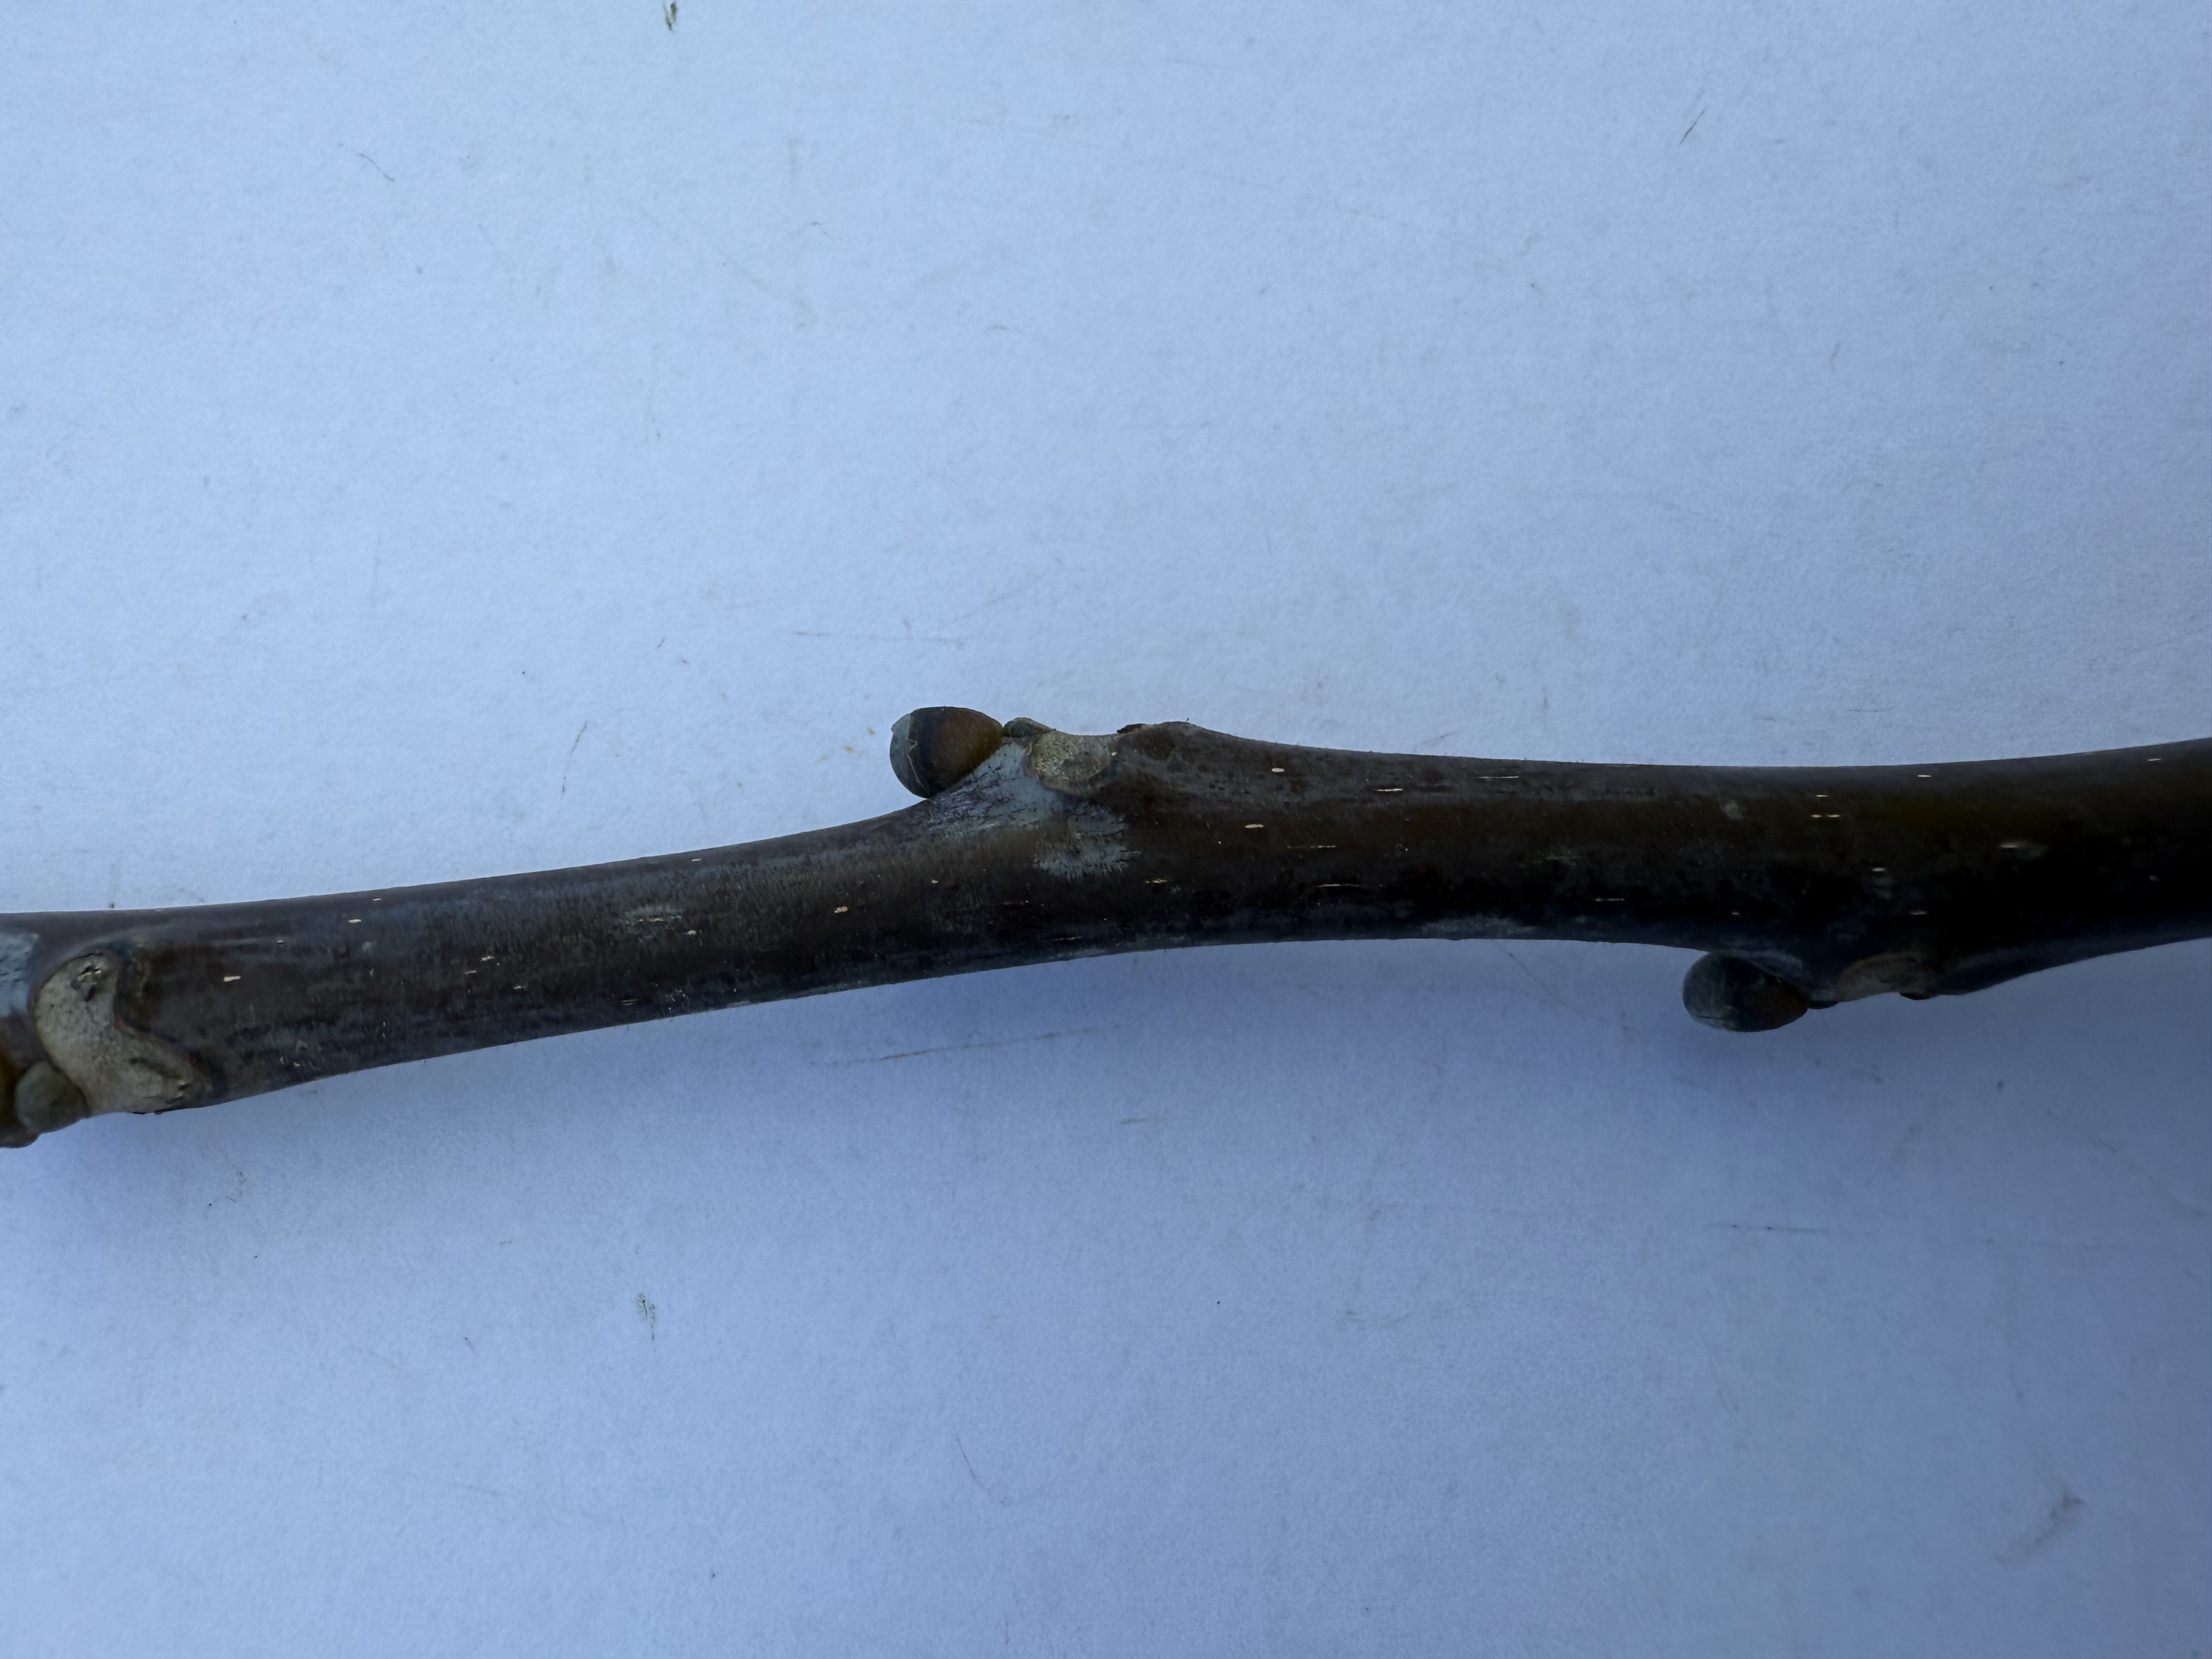
Variety: Wild Walnut